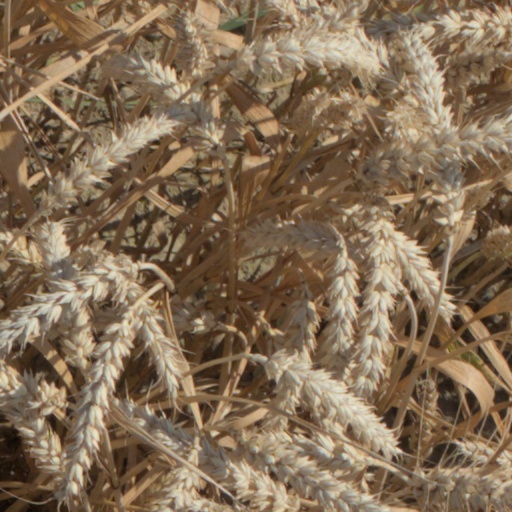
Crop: wheat